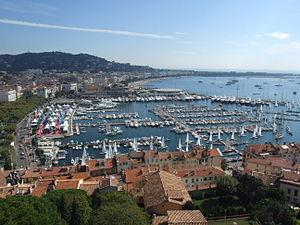
port de Cannes, Cannes, FRANCE